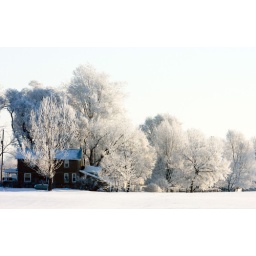
house in frozen forest